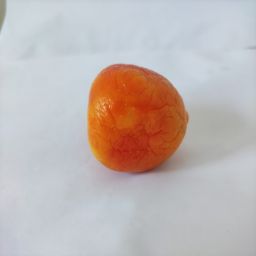
Crop: Tomato
Quality: Old